Picon Punch

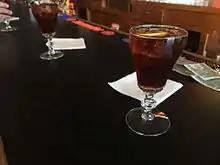
Picon Punch, served in the traditional custom glass used in Northern Nevada. Santa Fe Hotel, Reno, Nevada

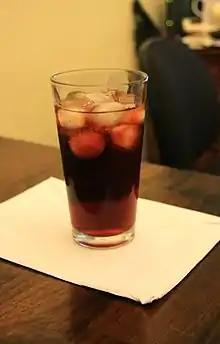
Picon Punch

Picon Punch, or simply Picon, is a highball cocktail made with an Amaro liqueur, soda water, grenadine, a splash of lemon, and a bit of brandy floating on top. The drink is identified as Basque, but was created by Basque immigrants in the U.S. and taken back to the Basque region in the Pyrenees. It is popular in Basque restaurants and bars in the western USA, particularly southern Idaho, northern and central California, and northern Nevada. In 2025, a bill was proposed and later approved by the Nevada State Legislature designating Picon Punch the official state cocktail.